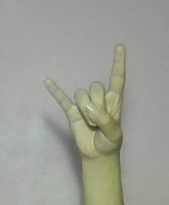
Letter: la